Sakiusa Tubuna

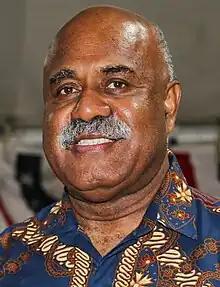

Sakiusa Tubuna is a Fijian politician and member of the Parliament of Fiji. He is a member of the People's Alliance.